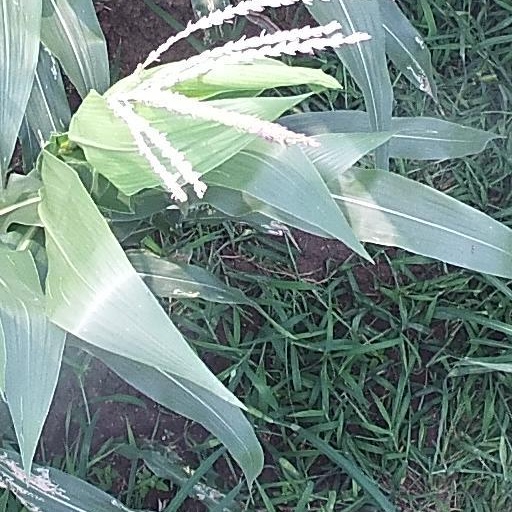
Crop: maize; corn